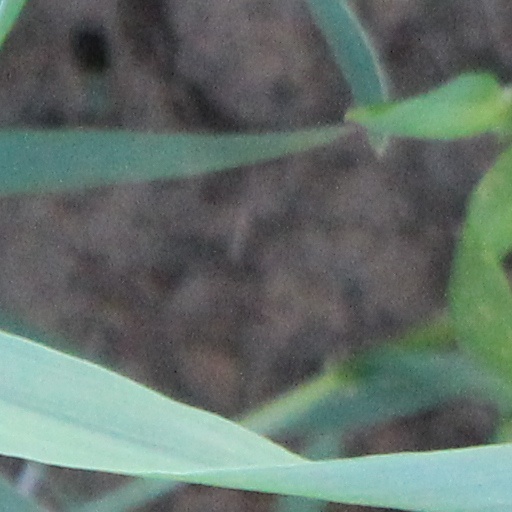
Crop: wheat